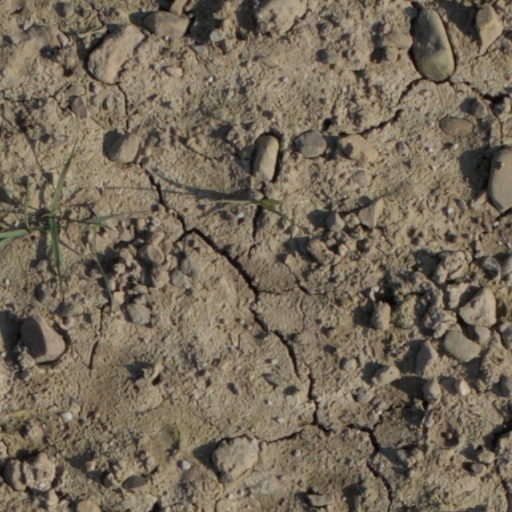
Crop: wheat